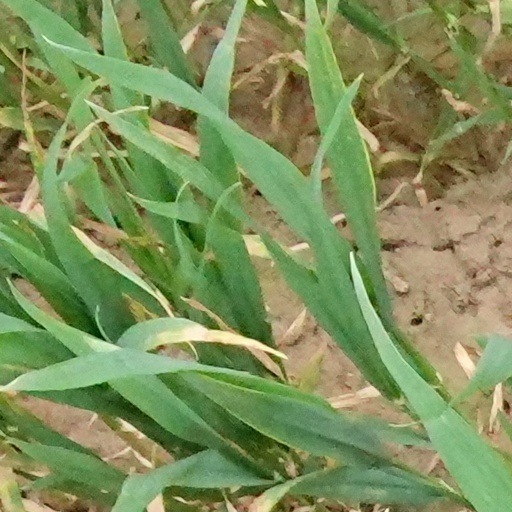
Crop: wheat